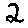
Label: 2